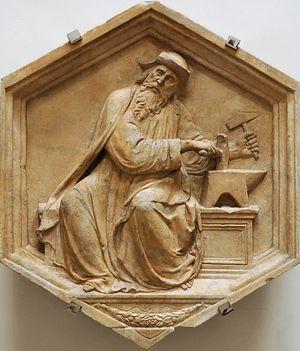
Panneau en marbre provenant de la façade nord, registre inférieur, du campanile de Florence. Italiano: Marmo, proviene dal lato nord del campanile di Firenze, basamento inferiore. Museo dell'Opera del Duomo.
Zhang Heng, né en 78 et décédé en 139, était un astronome, mathématicien, inventeur, géographe, cartographe, artiste, poète, homme d'État, et érudit de littérature chinoise de Nanyang, Henan, en Chine. Il vécut pendant la dynastie Han orientaux. Il a été éduqué dans les capitales de Luoyang et de Chang'an, et il commença sa carrière comme un servant civil mineur à Nanyang. Par la suite, il devint chef astronome, préfet des Majors pour les Carrosses Officiels, et ensuite Préposé au Palais à la cour impériale. Ses positions intransigeantes sur certains problèmes de calendrier et d'histoire firent de Zhang une figure controversée, ce qui l'empêcha de devenir l'historien officiel de la cour. Ses rivalités politiques avec les eunuques du palais sous le règne de l'empereur Han Shundi furent à l'origine de sa décision de se retirer de la cour centrale pour servir comme administrateur de Hejian dans la région de Hebei. Il retourne à Nanyang pour un court laps de temps, avant d'être rappelé pour servir dans la capitale une fois de plus en 138. Il meurt une année plus tard, en 139.